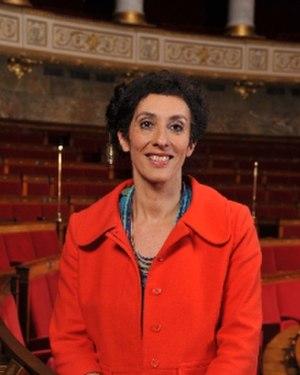
Photo de Chaynesse Khirouni, députée de la première circonscription de Meurthe-et-Moselle, prise à l'Assemblée nationale en 2012
Chaynesse Khirouni est une femme politique française, membre du Parti socialiste, née le 17 mars 1968 à Douai. Elle est députée de la première circonscription de Meurthe-et-Moselle entre 2012 et 2017.